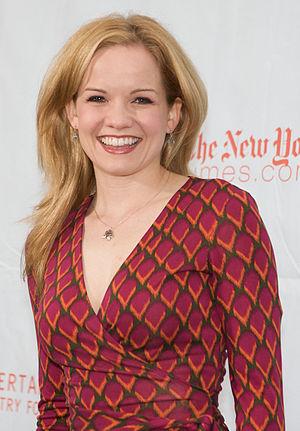
Becky Gulsvig est une actrice et chanteuse américaine,